Berlin-Mahlsdorf station

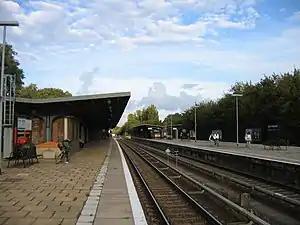

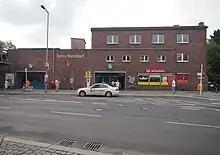
Station entrance

Berlin-Mahlsdorf is a railway station in the Marzahn-Hellersdorf district of Berlin. It is served by the S-Bahn line .